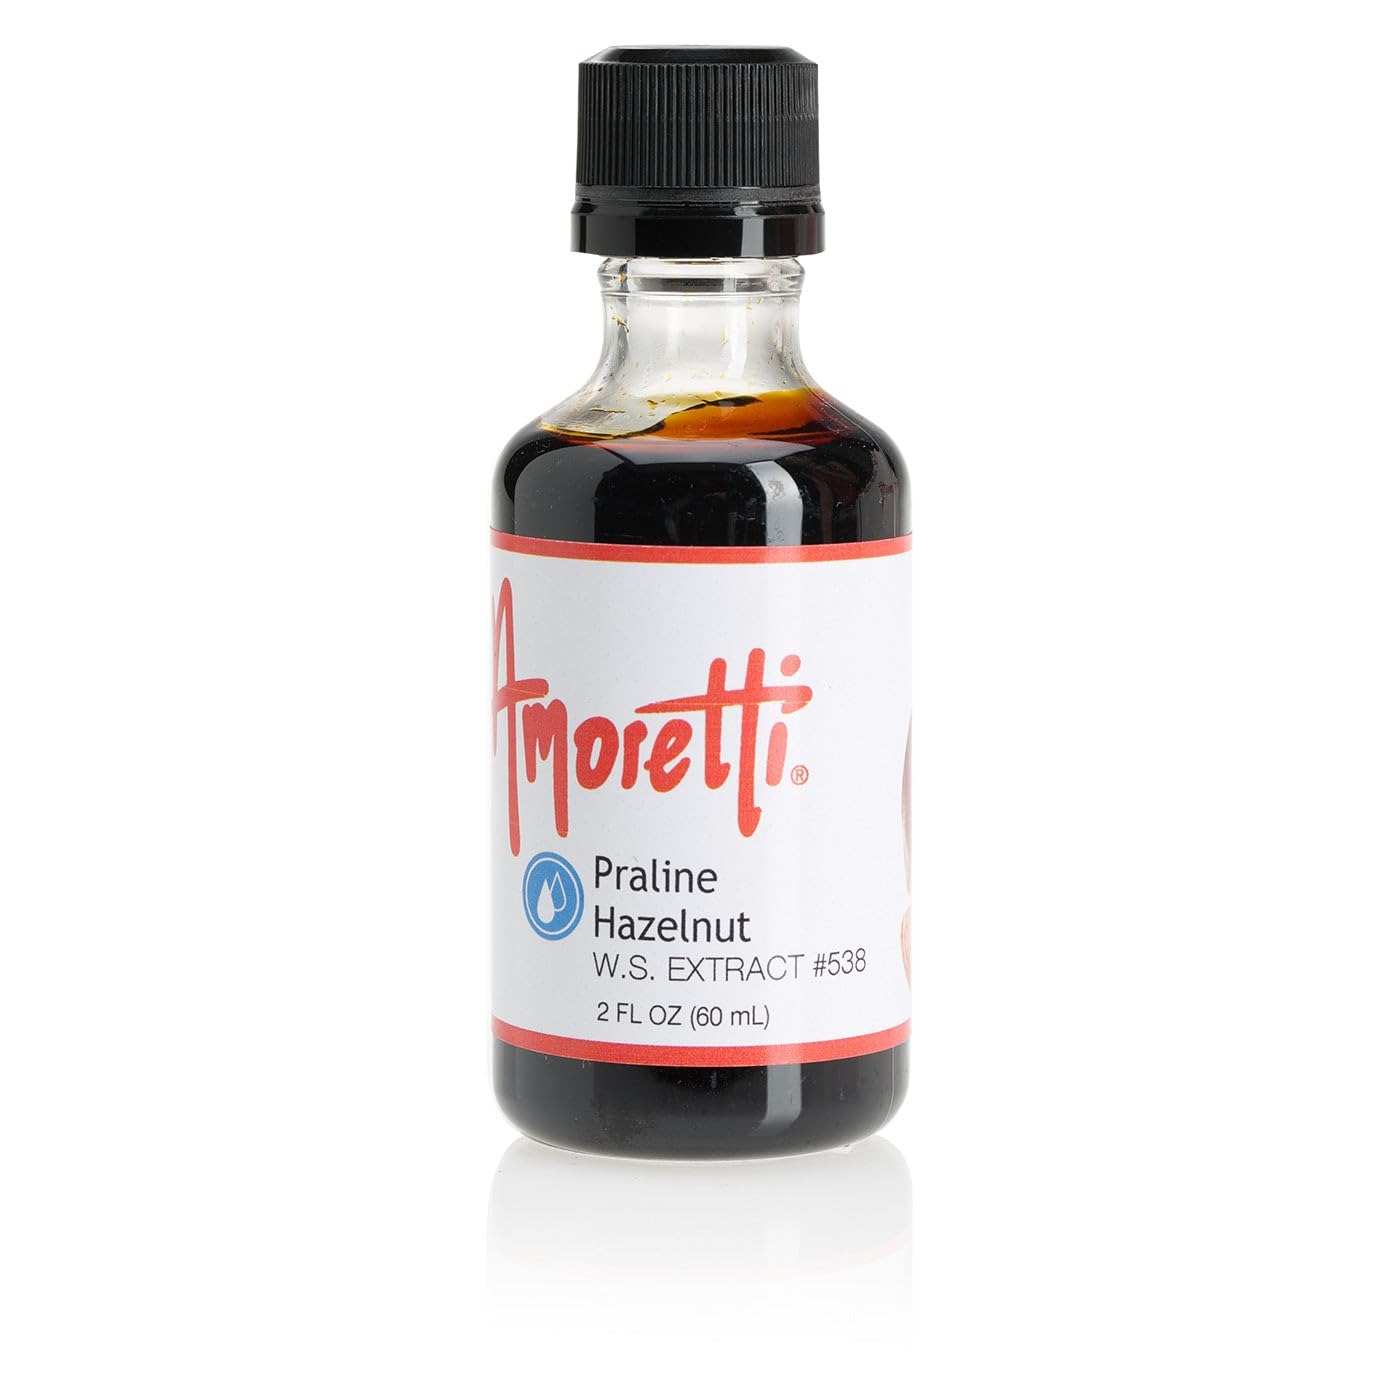
Item Name: Amoretti - Hazelnut Praline Extract Water Soluble 2 oz - Highly Concentrated & Perfect For Pastry, Savory, Brewing, and more, Preservative Free, Vegan, Kosher Pareve, Keto Friendly
Bullet Point 1: INCREDIBLE VERSATILITY: Our extracts are ideal for flavoring cakes, cookies, buttercreams, frostings, macarons, brewing, distilling and so much more.
Bullet Point 2: SPECIFICATIONS: Highly concentrated, no preservatives, no artificial colors, gluten-free, vegan Kosher Pareve, keto-friendly, bake-proof, and freeze-thaw stable.
Bullet Point 3: HIGHEST QUALITY: We use only the finest and freshest ingredients to deliver delicious natural flavors in each serving.
Bullet Point 4: Preservative-Free
Bullet Point 5: Bake-Proof & Freeze-Thaw Stable
Product Description: Rich, Nutty, BoldEnhance your gourmet creations with Amoretti's Hazelnut Praline Water-Soluble Extract. A trusted choice among industry professionals, our extracts are naturally flavored, highly concentrated, and very versatile. Deliver the comforting flavor of rich, roasted hazelnuts straight into all your favorite culinary applications. Empower your imagination — with Amoretti!Product Details
Value: 2.0
Unit: Ounce

Price: 38.45